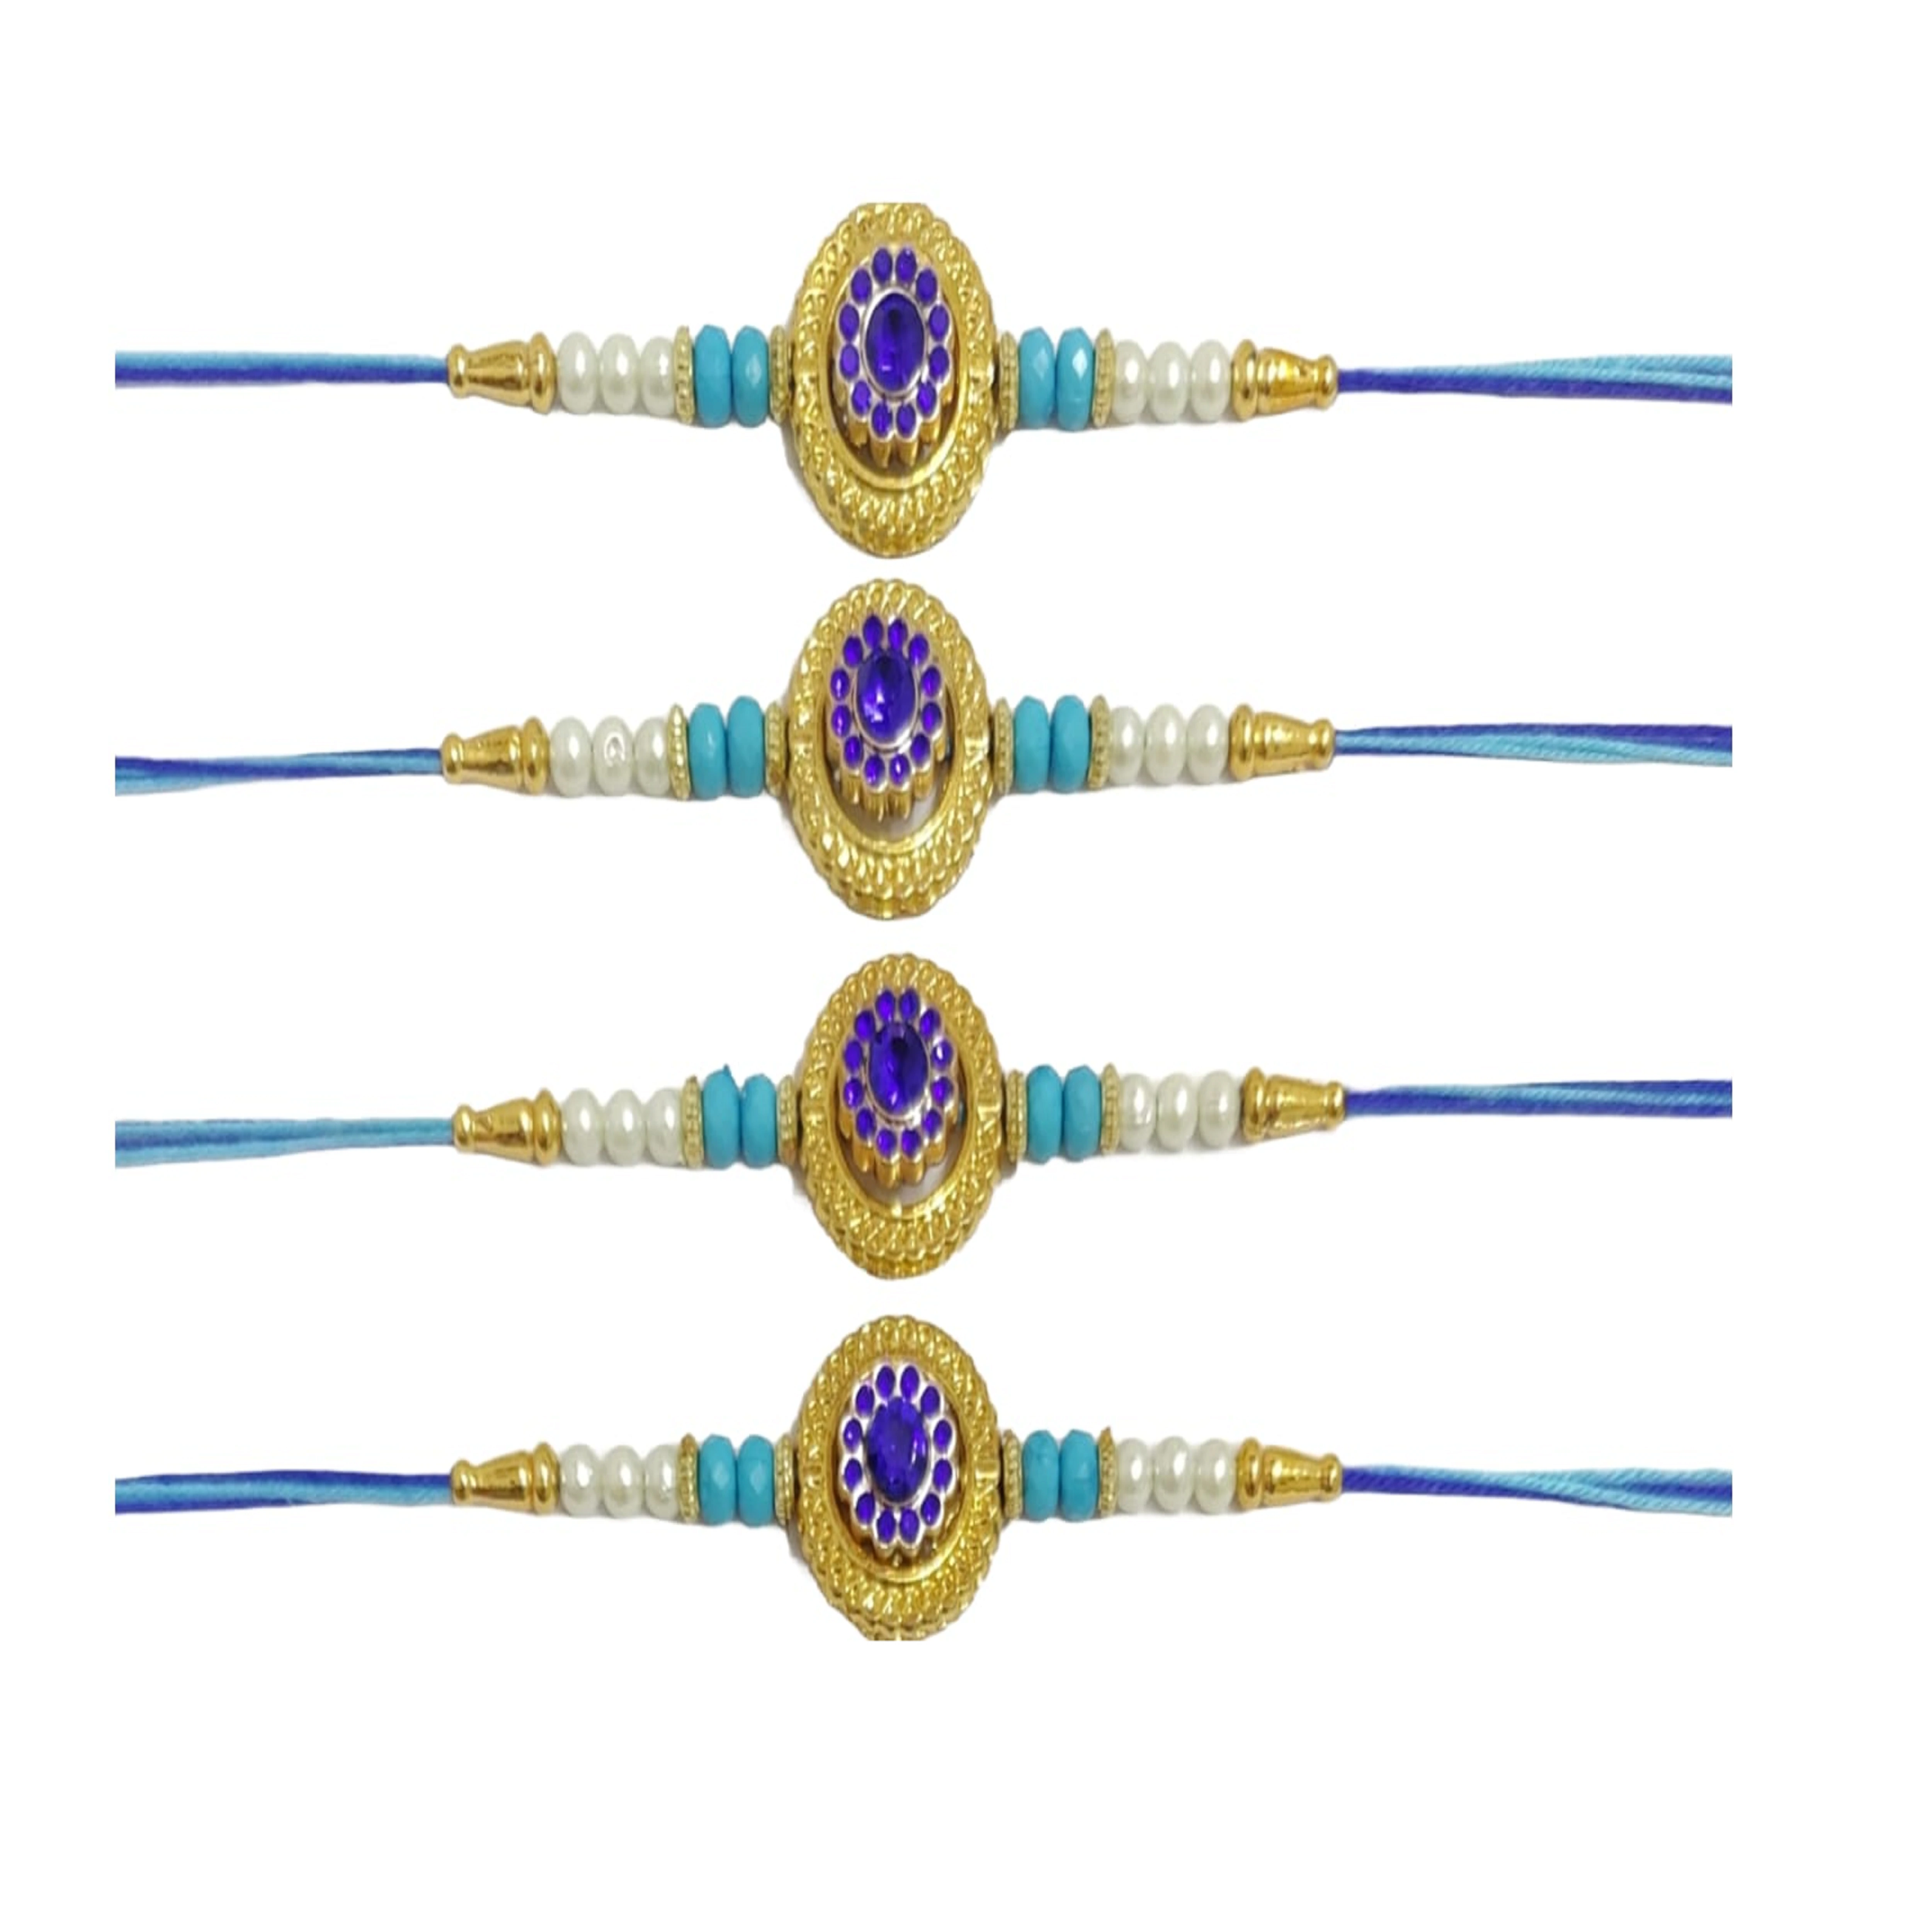
Ritya Creation Rakhi Lumba Set for Brother and Bhabhi Rakshabandhan Thread/Raksha Bandhan Bhaiya Bhabhi Rakhi
Type: Rakhis
Brand: Ritya Creation
Price: Rs. 179
Rakhi For Brother - Handmade Rakhi tie on your brother’s wrist which will multiply your love and strong relationship with this best handmade Rakhi.